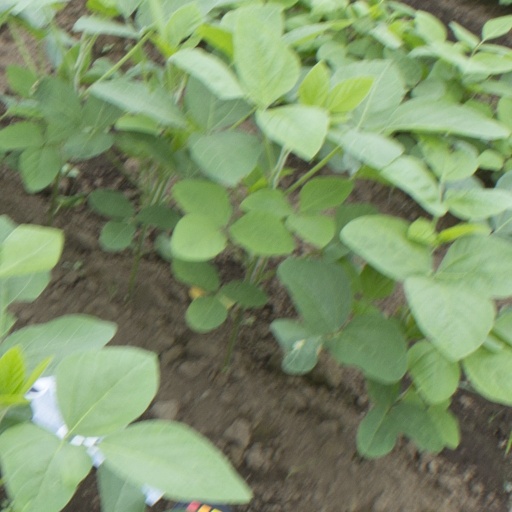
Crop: soybean